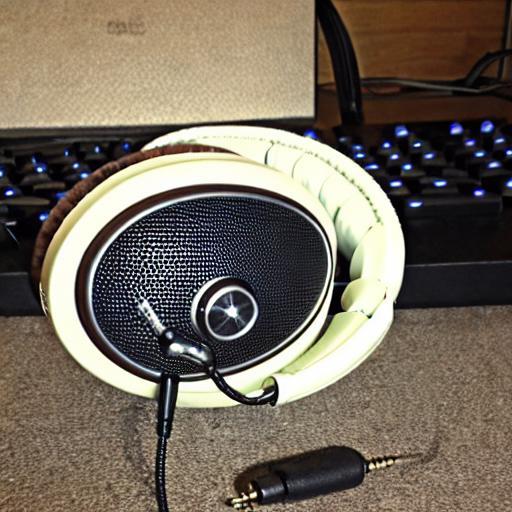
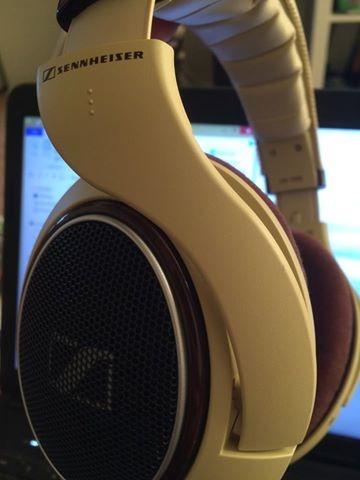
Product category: headphones
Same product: no